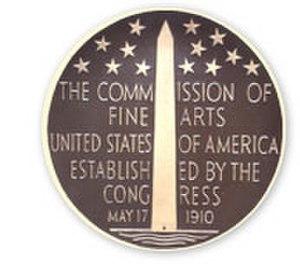
La Commission des beaux-arts des États-Unis, créée en 1910 par un acte du Congrès américain est une agence chargée de conseiller le gouvernement fédéral des États-Unis.